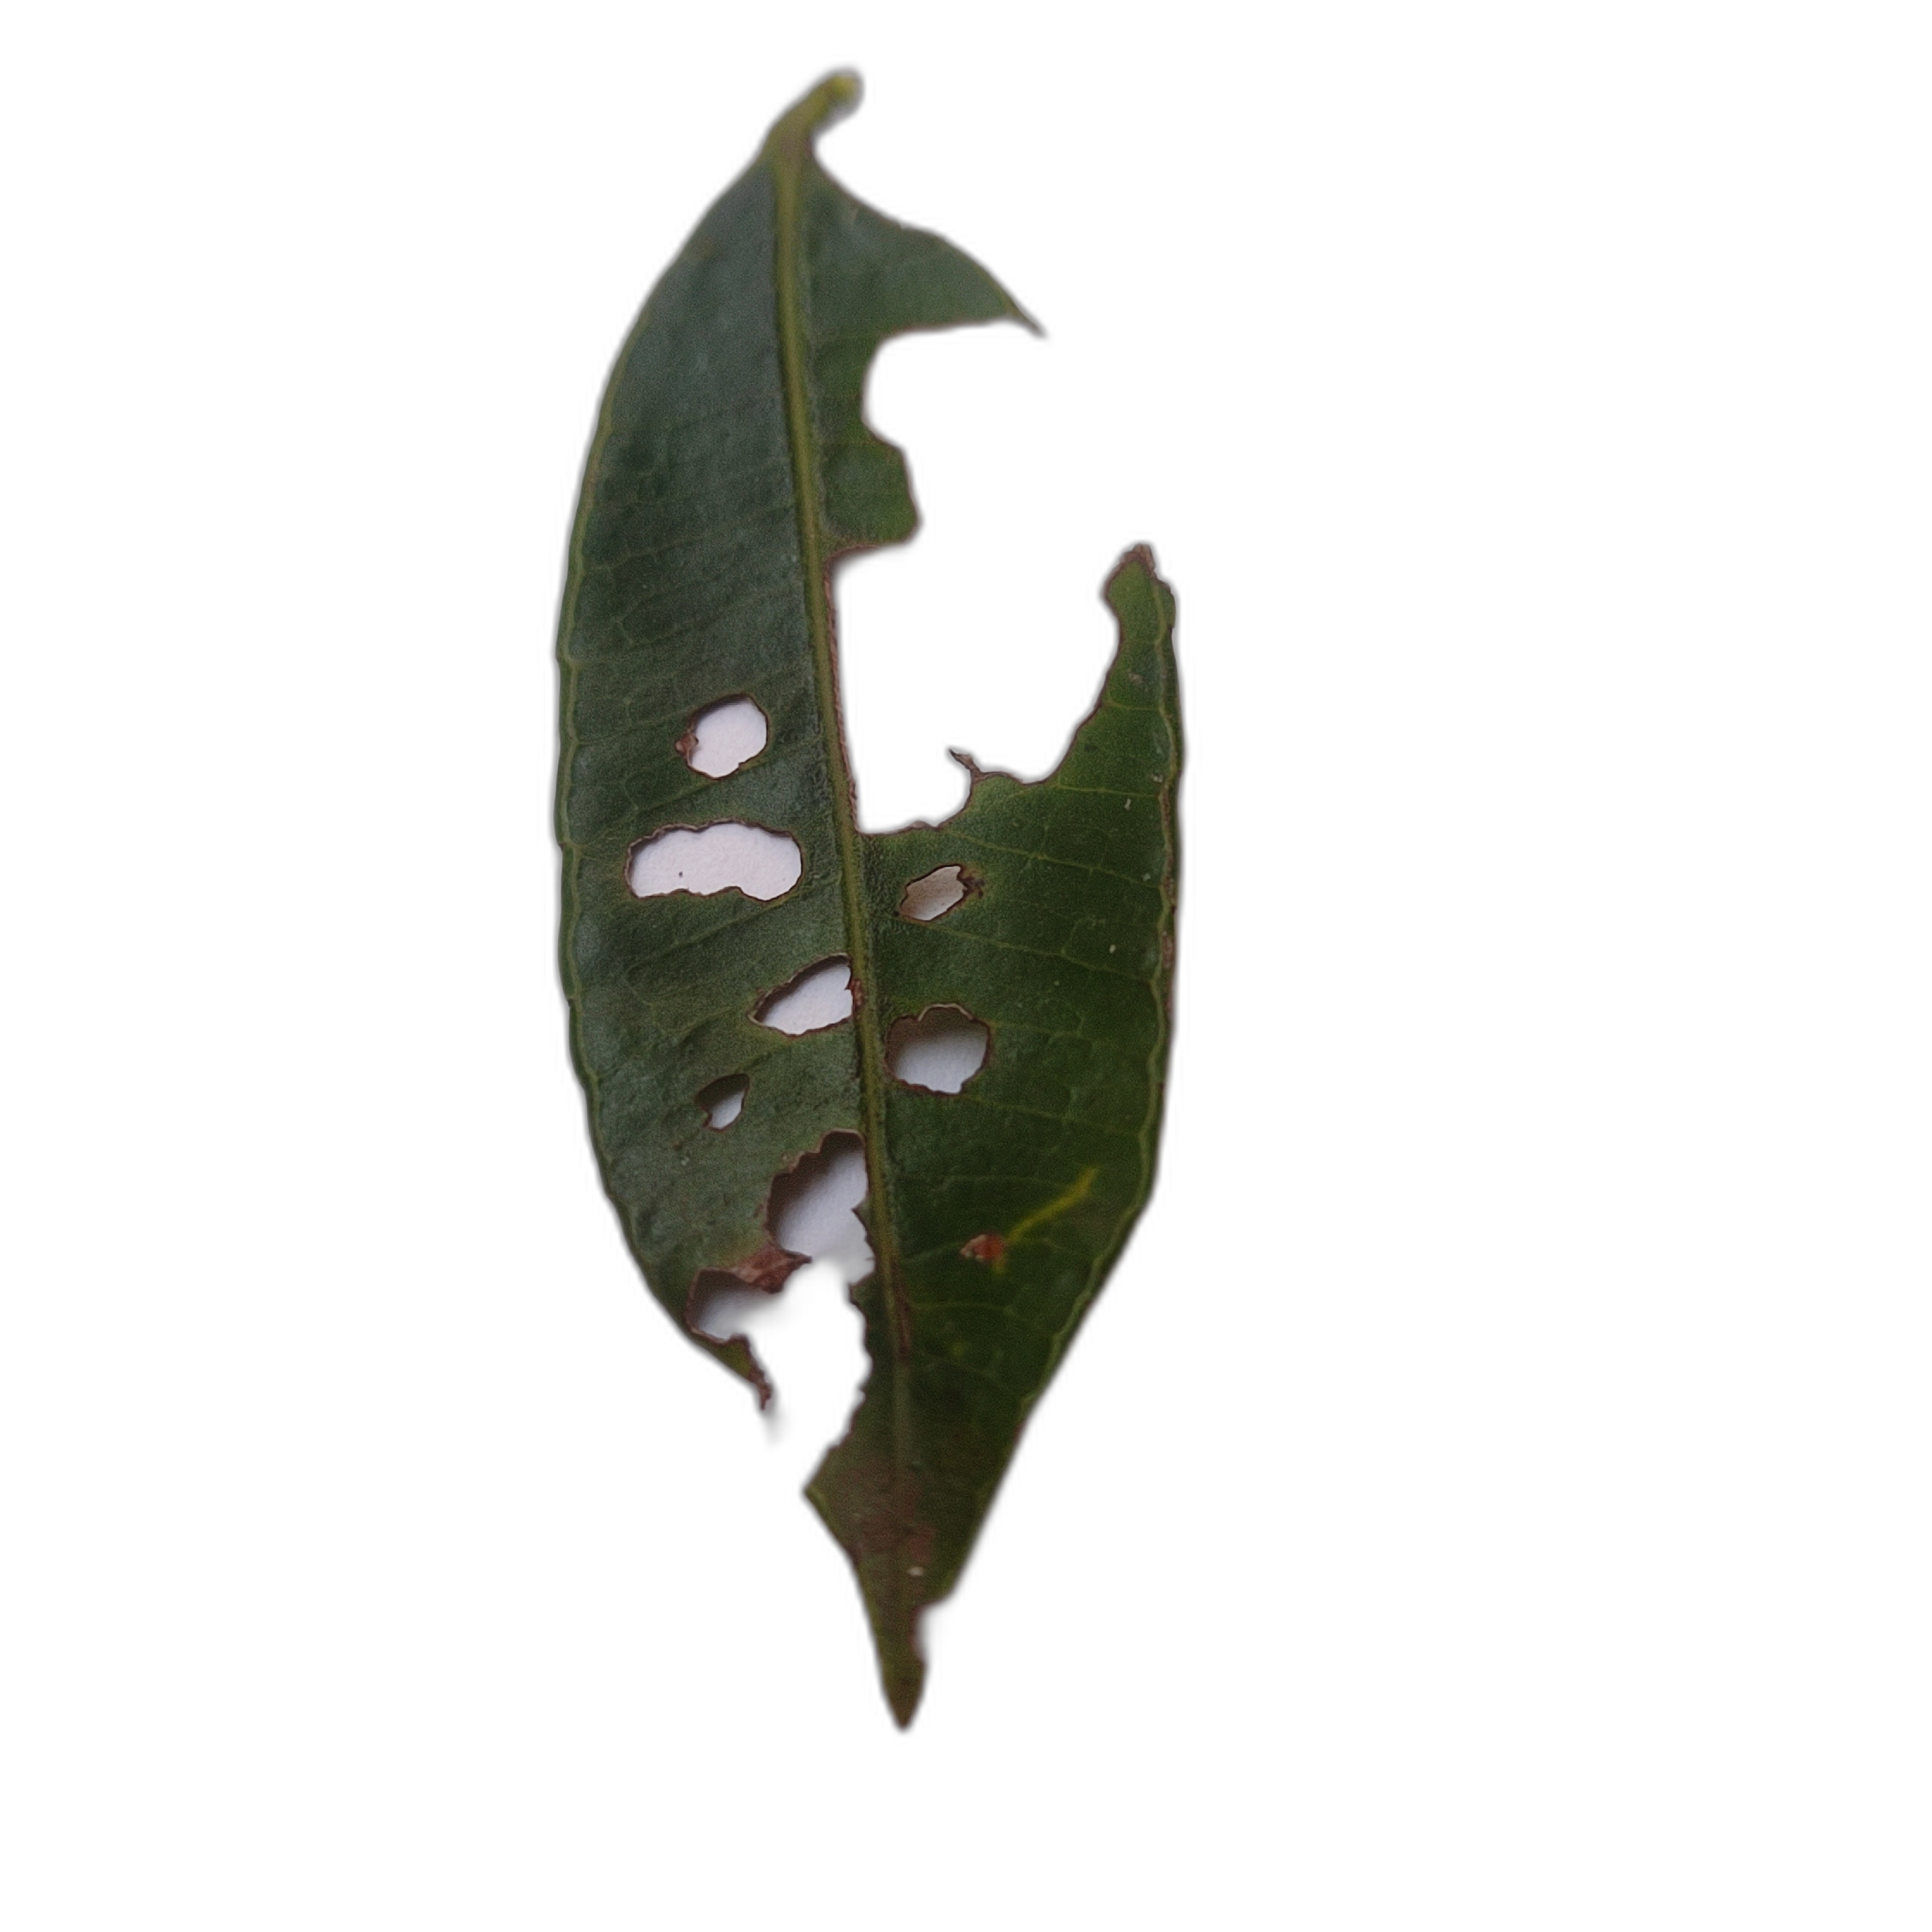
Label: not_healthy